Brandenburg–Prussia

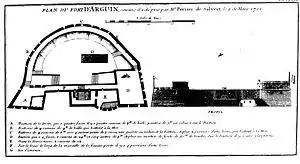
Fort Arguin (1721)

A second colony was established at the Arguin archipelago off the West African coast (now part of Mauritania). In contrast to the Guinean colony, Arguin had been a colony before: In 1520, Portugal had built a fort on the main island, which with all of Portugal came under Spanish control in 1580. In 1638 it was conquered by the Dutch Republic, and in 1678 by France, who due to high maintenance costs abandoned it and demolished the fort soon after. On 27 July 1685, an expedition was mounted by Frederick William and Raule, who took possession of the vacated colony on 1 October. Subsequently, the fort was rebuilt and contacts to the indigenous population established. France was alarmed and sent a vessel to re-conquer the fort in late 1687, but the attack of a French frigate and a smaller vessel was beaten back by the Brandenburg–Prussian garrison. The victory improved the relations to the indigenous people, many of whom were carried off as slaves by the French before. While Arguin did not reach the economic importance of Großfriedrichsburg, it temporarily advanced to the world's primary staple port for slaves.